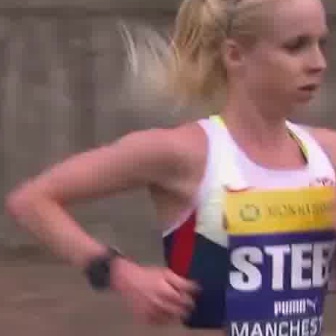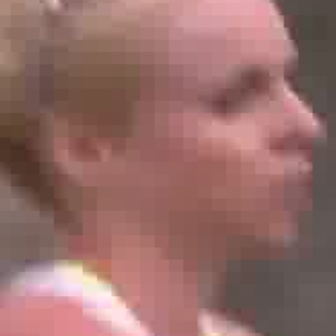
  Please identify the target specified by the bounding box [246,21,327,102] in the first image and locate it in the second image. Return the coordinates in [x_min,y_min,x_max,y_max] format.
Answer: [120,41,323,244]